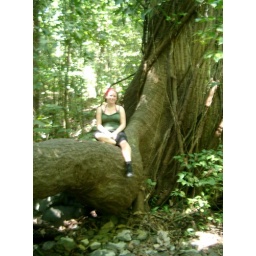
Walking in forest (and sitting down)